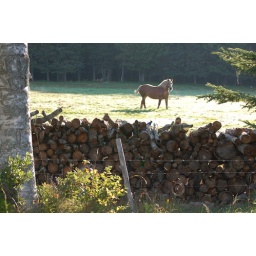
Fortune Bridge (Line of Lot Road) - horse in field